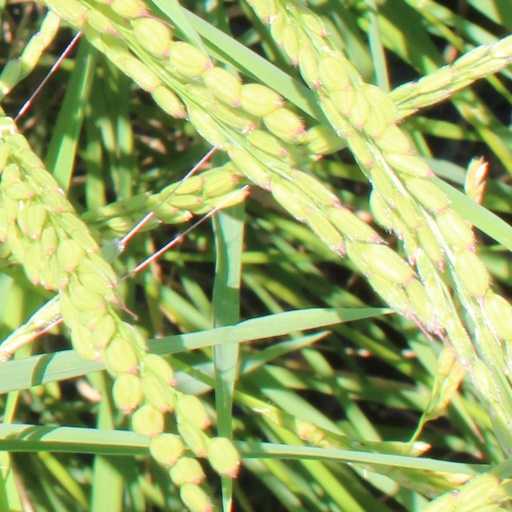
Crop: rice